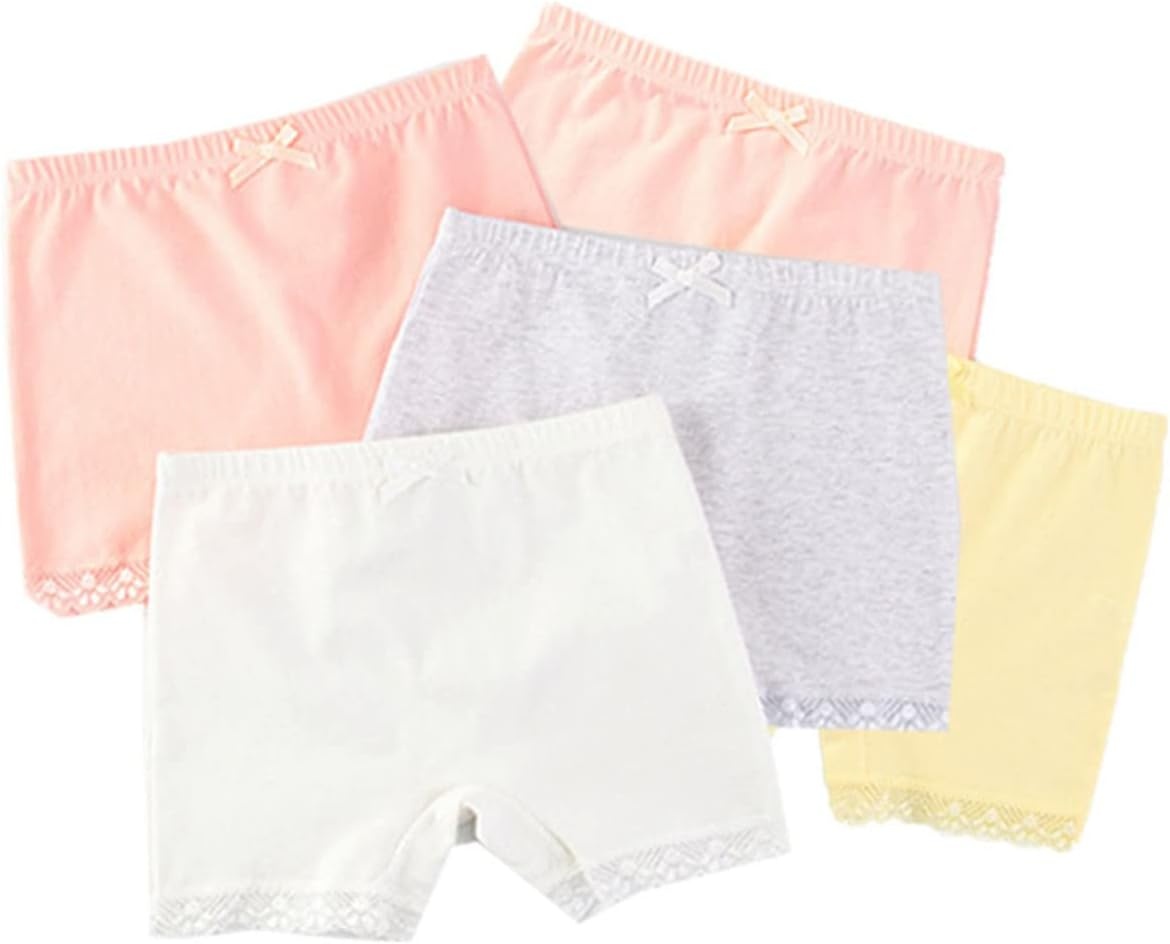
5 Pcs Little Girls Toddler Kids Boy-Leg Shorts Lace Trim Underwear Boxers Briefs Panties
Overview Fabric type : 100% Cotton Care instructions : Machine Wash, Hand Wash Only About this item 100% brand new and high quality Material:95% Cotton and 5% spandex,soft for kids skin,toddler panties please allow 1-2 cm deviation about the waist line measurement. Breathable, absorbent materials, without the use of harsh chemicals, reduce diaper rash and increase baby's comfort. Machine wash or hand wash available
Brand: JELEUON
Category: Apparel & Accessories > Clothing > Baby & Toddler Clothing > Toddler Underwear > Boxer Briefs